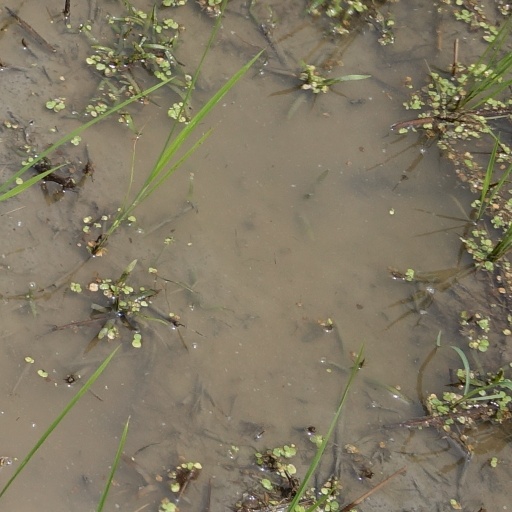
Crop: rice